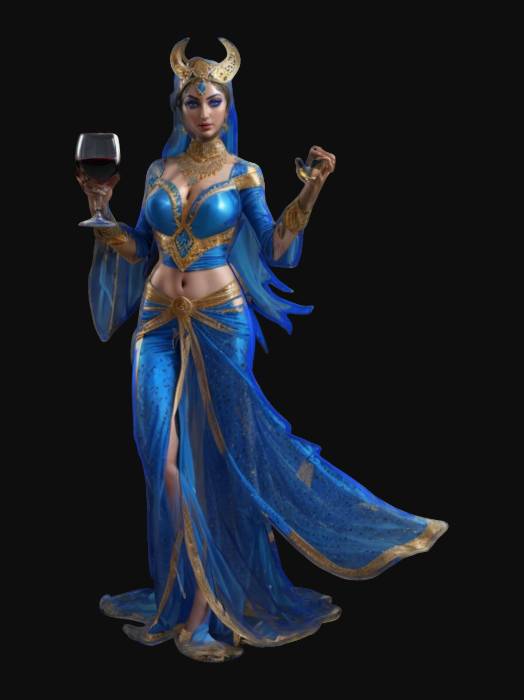
미적 점수 (1~10점): 7